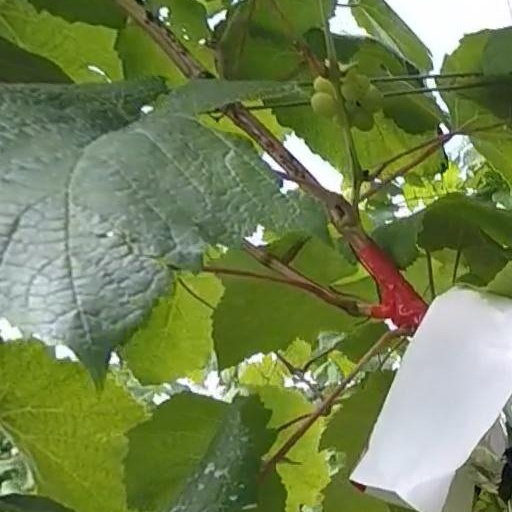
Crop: grape